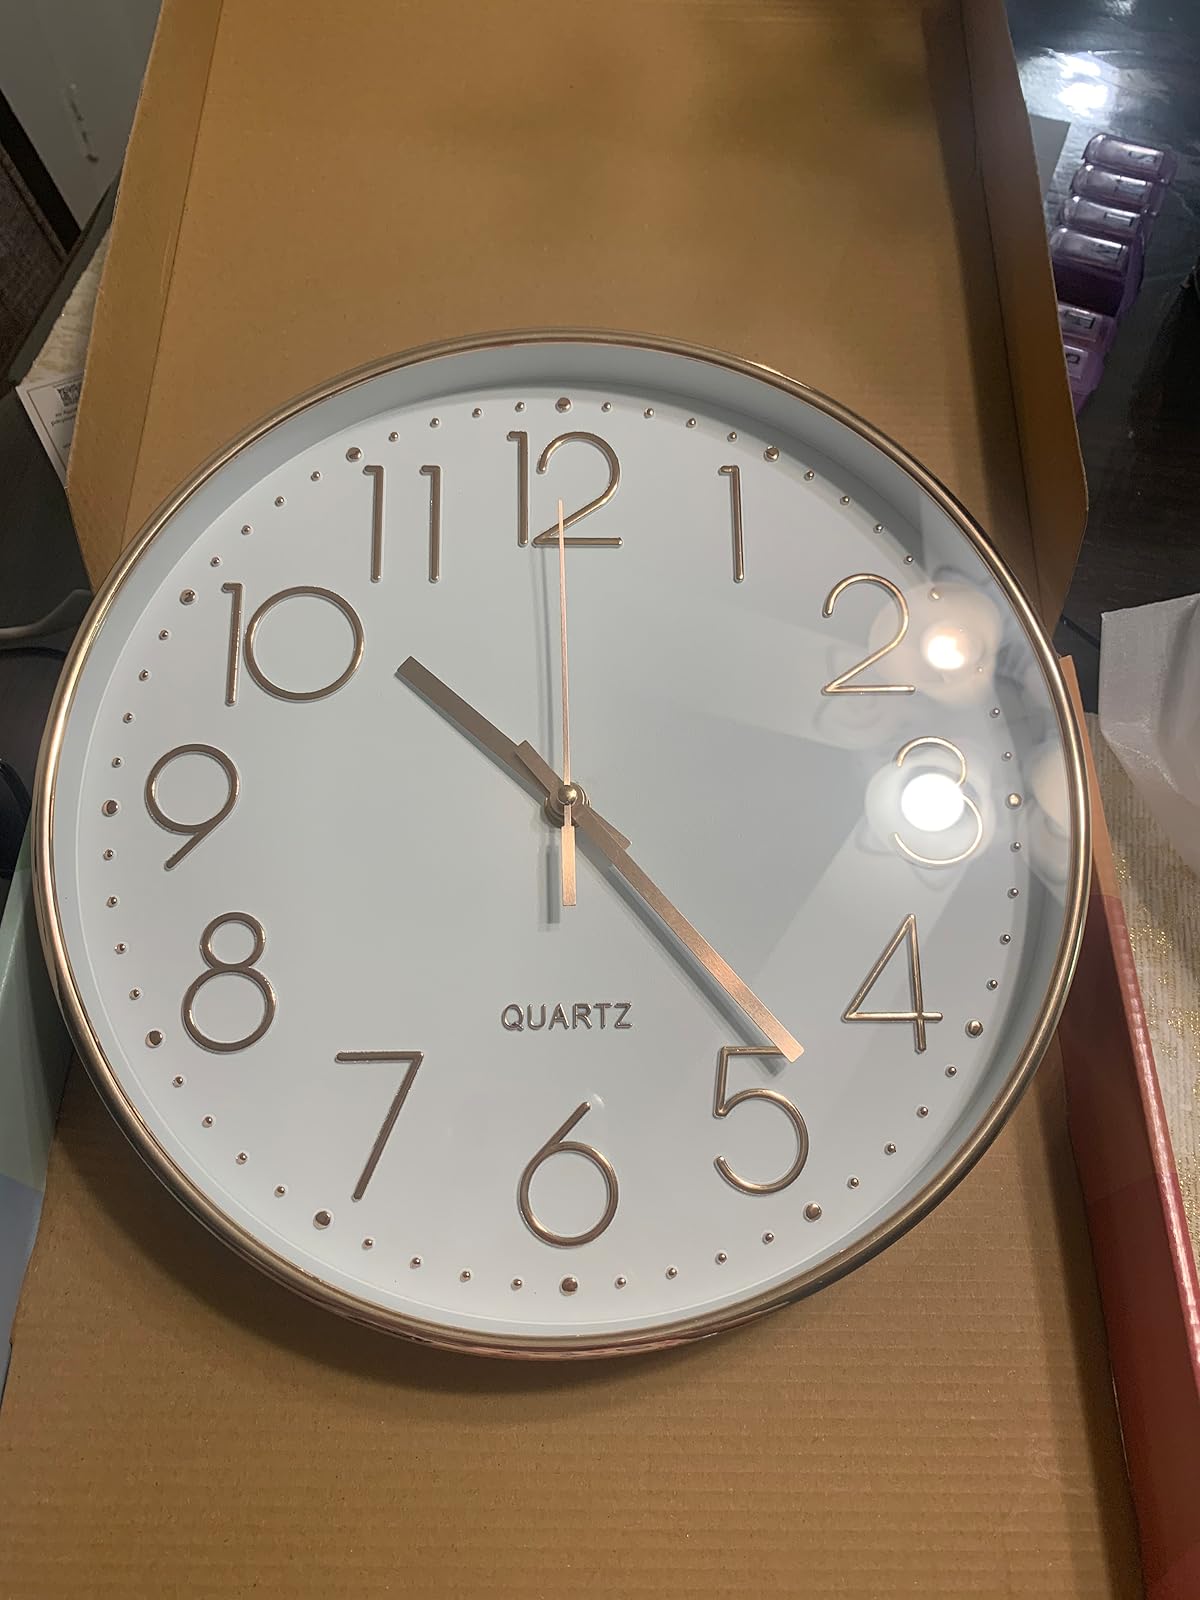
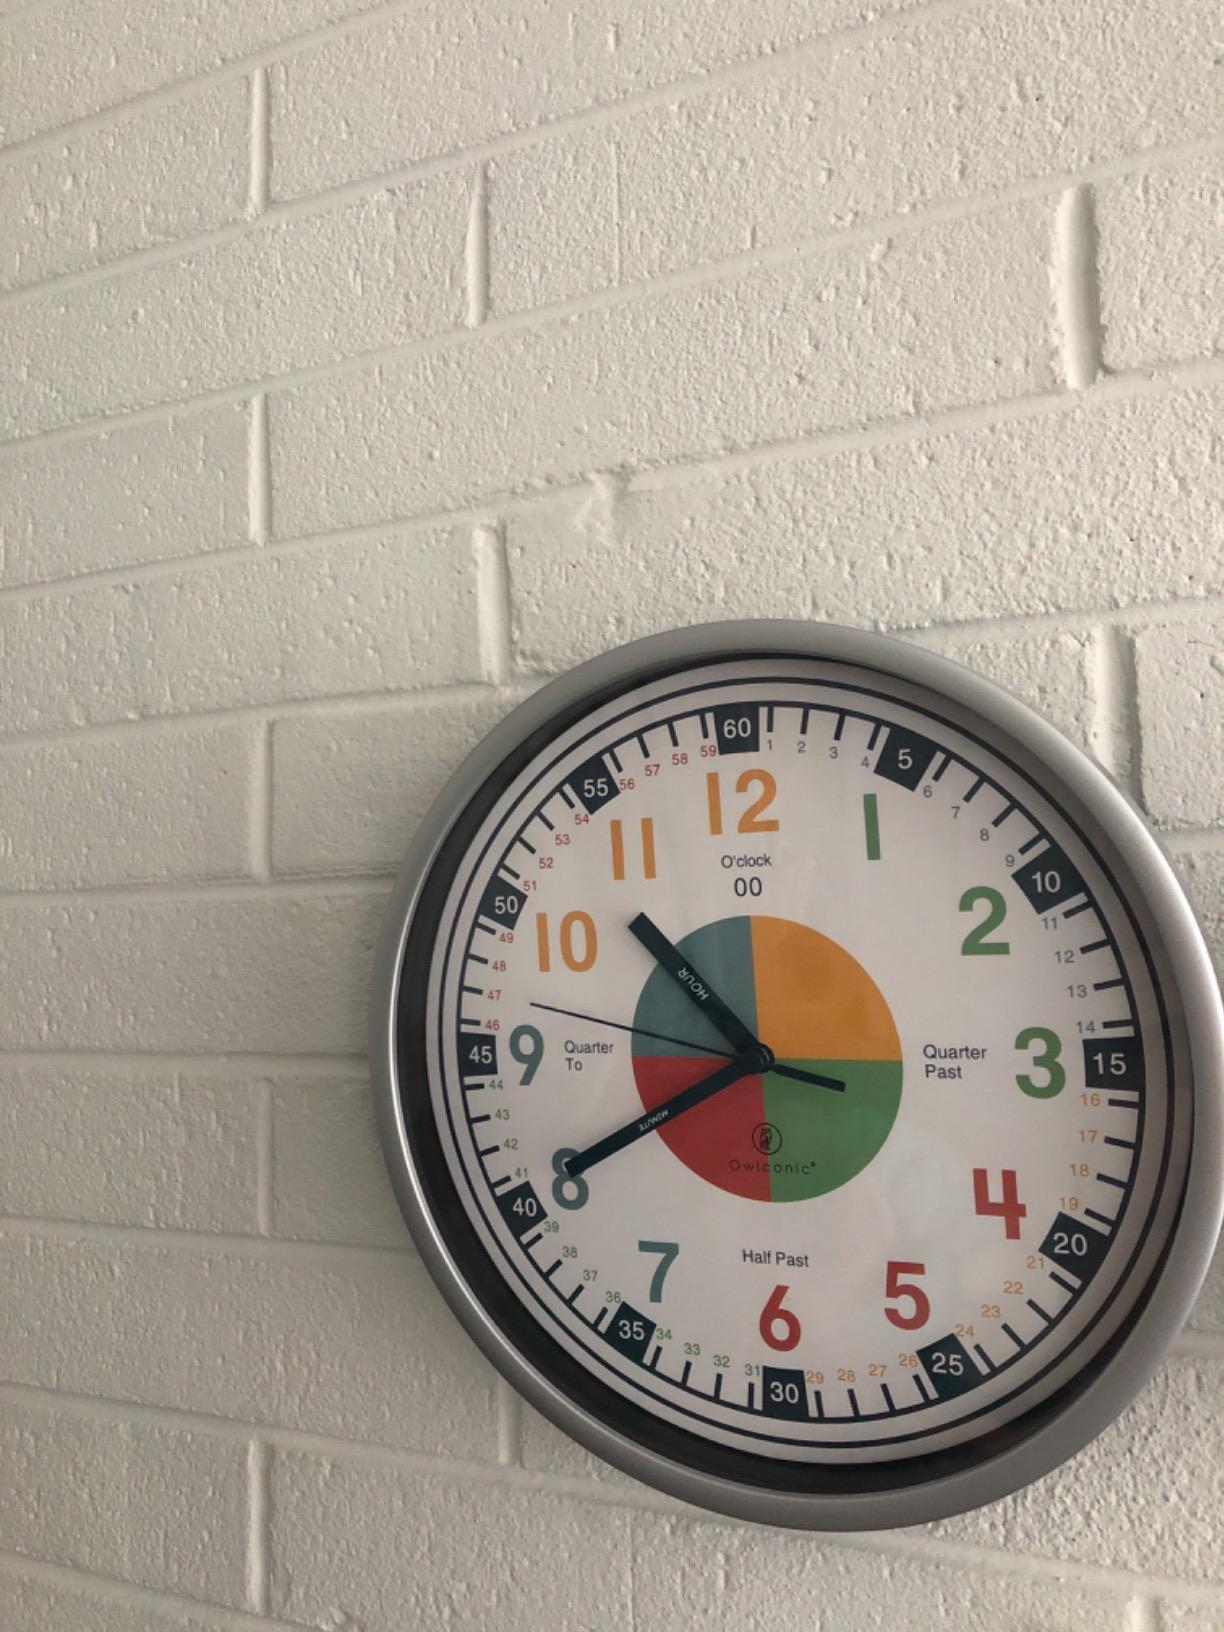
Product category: clock
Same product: no